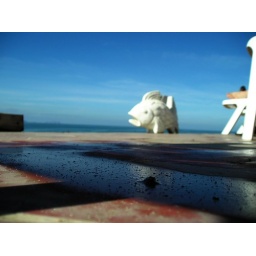
The porch at the Pittman's beach house in Rosarito, Mexico.